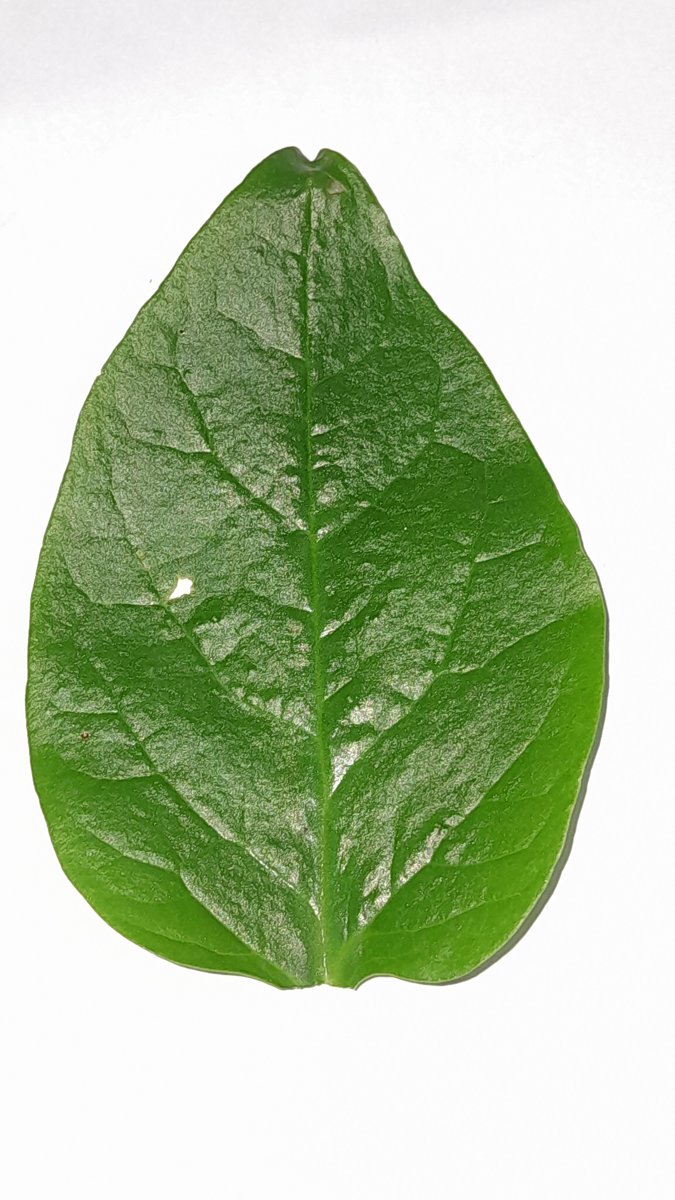
Label: Healthy-Leaf